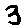
Label: 3